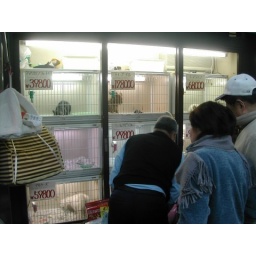
this was the window of a pet shop near moto yawata train station